German football league system

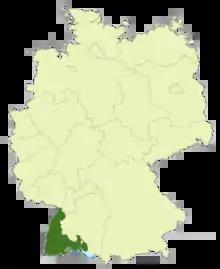
South Baden Football Association

The South Baden Football Association league system is one of three state association league systems in the state of Baden-Württemberg, covering its southwestern part, and starts at level six of the German league system with the Verbandsliga Südbaden on top. The current (2016–17 season) champions are FC 08 Villingen. The champions are directly promoted to Oberliga Baden-Württemberg, whereas the runner-up enters a promotion playoff along with the Verbandsliga Baden runner-up and the Verbandsliga Württemberg runner-up for one additional promotion.